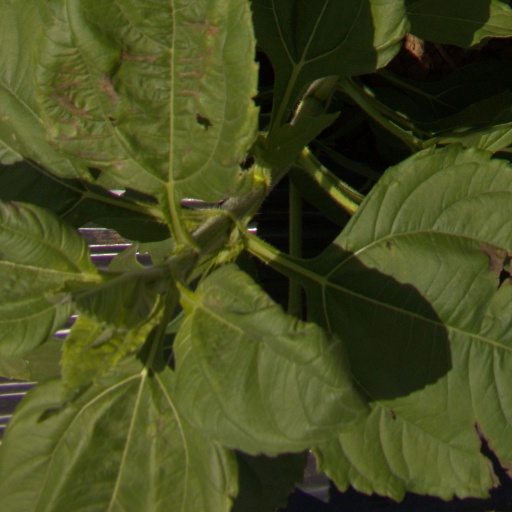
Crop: Jerusalem artichoke